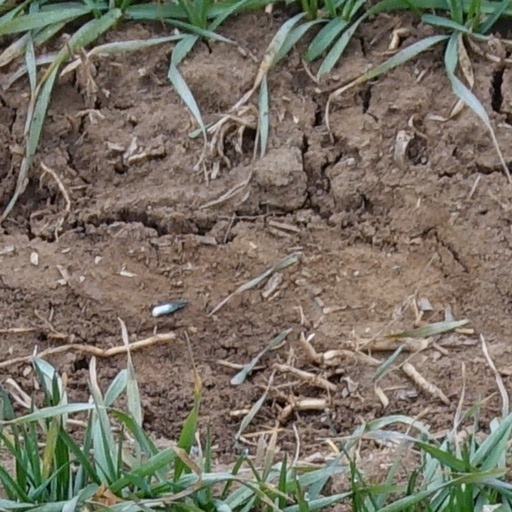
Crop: wheat